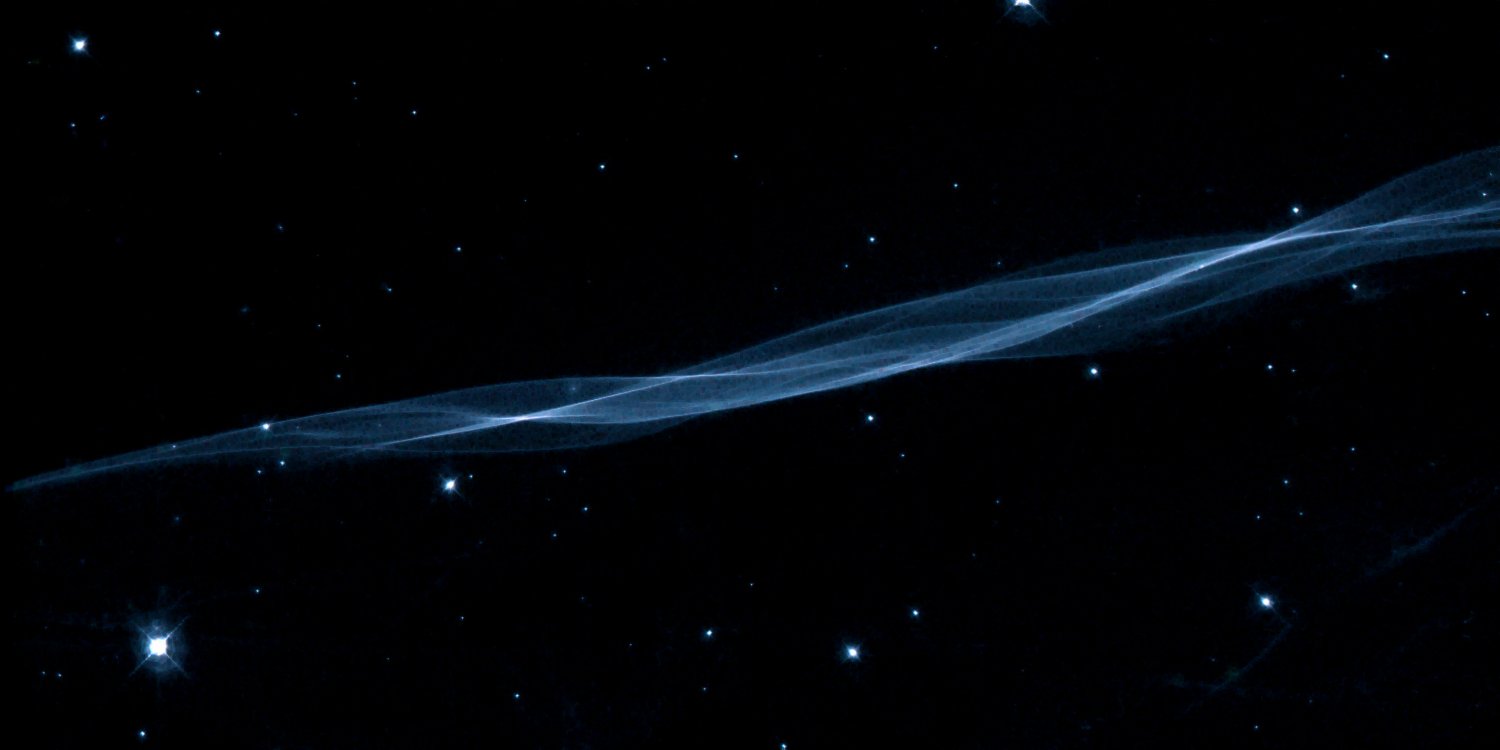
sky, atmosphere, space, galaxy, night sky, filament, nasa, outer space, astronomy, universe, starry sky, all, emission nebula, space travel, astronautics, astronomical object, constellation swan, veil fog, reflection nebulae